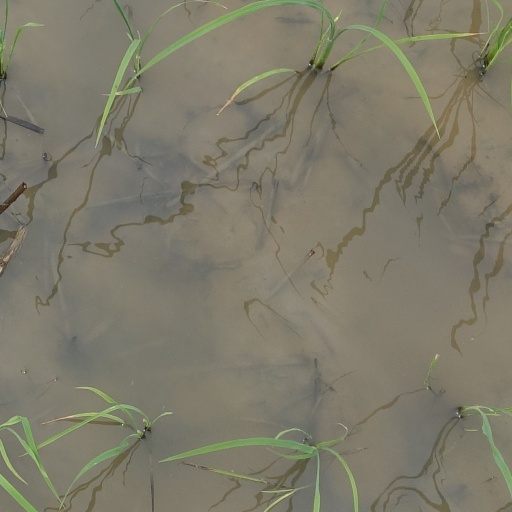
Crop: rice